Daniel P. Matthews

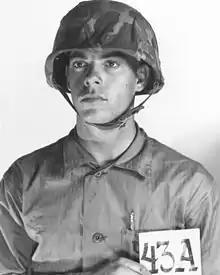
Private Matthews as a Marine recruit in 1951

Daniel Paul Matthews (December 31, 1931 – March 28, 1953) was a United States Marine Corps sergeant who was killed in action in 1953 and posthumously awarded the Nation's highest military decoration, the Medal of Honor, during the Battle for Outpost Vegas, for his single-handed attack under fire upon an enemy machine gun position which had prevented the evacuation of a wounded comrade.